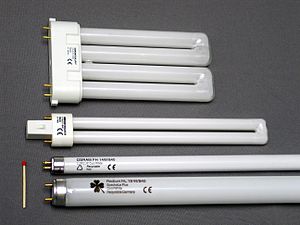
Lysstofrør
Lysstofrør: